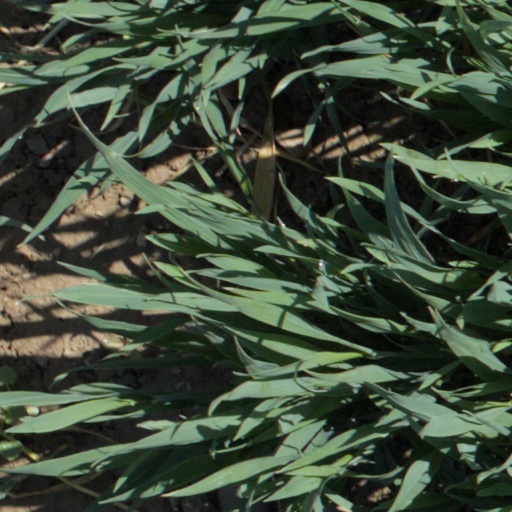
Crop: wheat